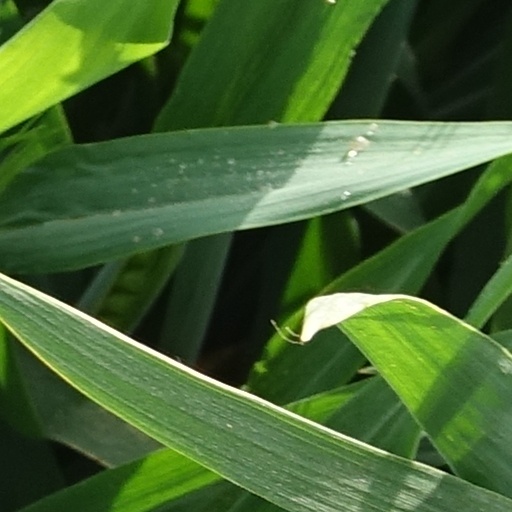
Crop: wheat